List of military rations

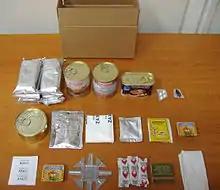
Greek combat ration

The primary operational ration used by the Hellenic Armed Forces is the "Merida Eidikon Dynameon" (Special Forces' Ration, also known as a 4B-ration), a 24-hour ration pack inside a cardboard box measuring and weighing . Most items are commercially procured, with the main meals in round pull-ring cans. Typical contents include: a 200 g canned meat ("SPAM"); 280 g can of meat with vegetables (beef and potatoes, etc.) (termed Prepared Food With Meat or ΠΦΜΚ); a 280 g can of cooked vegetables (green peas, etc.) (Prepared Food Without Meat or ΠΦΑΚ); an 85 g can of cheese; 6 hard biscuits; 40 g honey; three 50 g packages of raisins or chocolate; 30 g sugar; 1.5 g black tea, 2 g instant coffee; 19 g instant milk powder; two small packets of salt; a multivitamin tablet; 4 water purification tablets; a pack of tissues; a disposable ration heater with 5 fuel tablets; and a box of matches. In wartime, packs of locally commandeered cigarettes may also be issued.